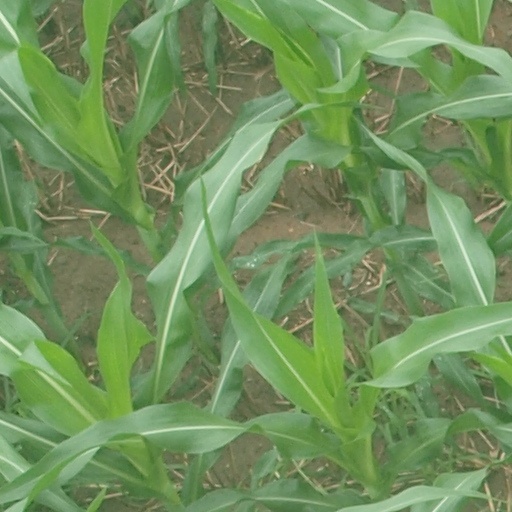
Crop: maize; corn